Yorkshire County Cricket Club

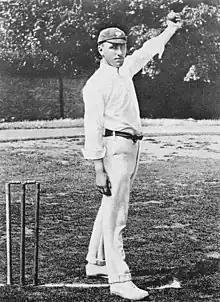
A cricketer about to bowl

Between 1900 and 1902, Yorkshire lost only twice in the County Championship, both times to Somerset, and won the County Championship in all three seasons largely thanks to their two outstanding all-rounders Hirst and Rhodes. When Joseph Wolstinholm retired as club secretary after the 1902 season, he was succeeded by Frederick Toone who held the post until his death in June 1930 and formed a successful liaison with Hawke. Toone and Hawke worked together to improve the terms and conditions of professional players' contracts. To 1914, they were paid £5 for a home match and £6 for an away match with a £1 win bonus. Players who had received their county cap were obliged to join the Cricketers' Friendly Society and were paid a winter wage of £2 a week.